SS Fenella (1881)

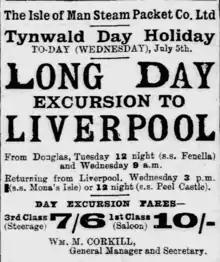
Advertisement for a Tynwald Day Excursion to Liverpool.

Her designation as a Royal Mail Ship (RMS) indicated that she carried mail under contract with the Royal Mail.